Brian T. Delaney

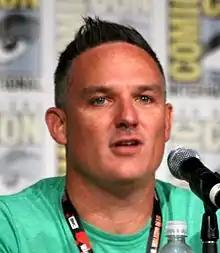
Delaney at San Diego Comic-Con 2016

Brian T. Delaney is an American actor known for voicing Scarecrow on "Batman Unlimited" and the male Sole Survivor in "Fallout 4".